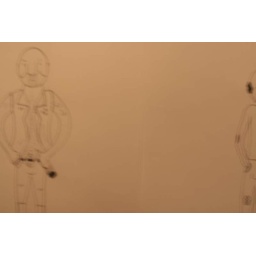
Taken from a famous bar in palermo called cambodia in palermo, which was decorated by local street artists